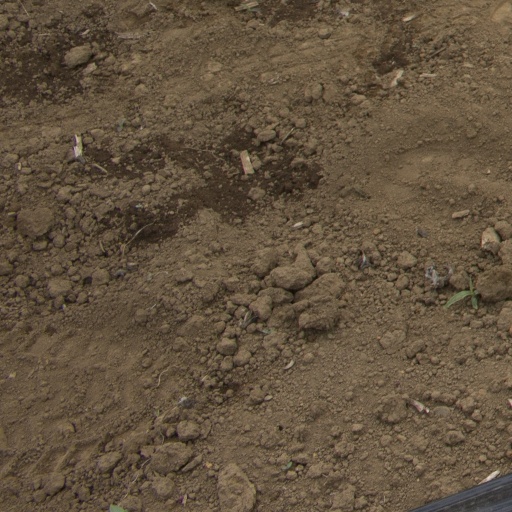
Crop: Jerusalem artichoke